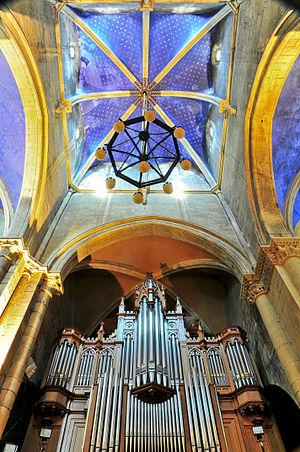
Neuchâtel, Collégiale de Neuchâtel